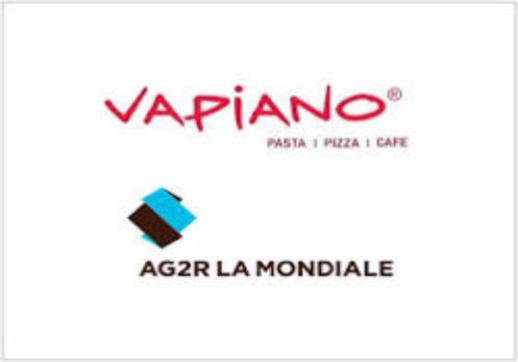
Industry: Food